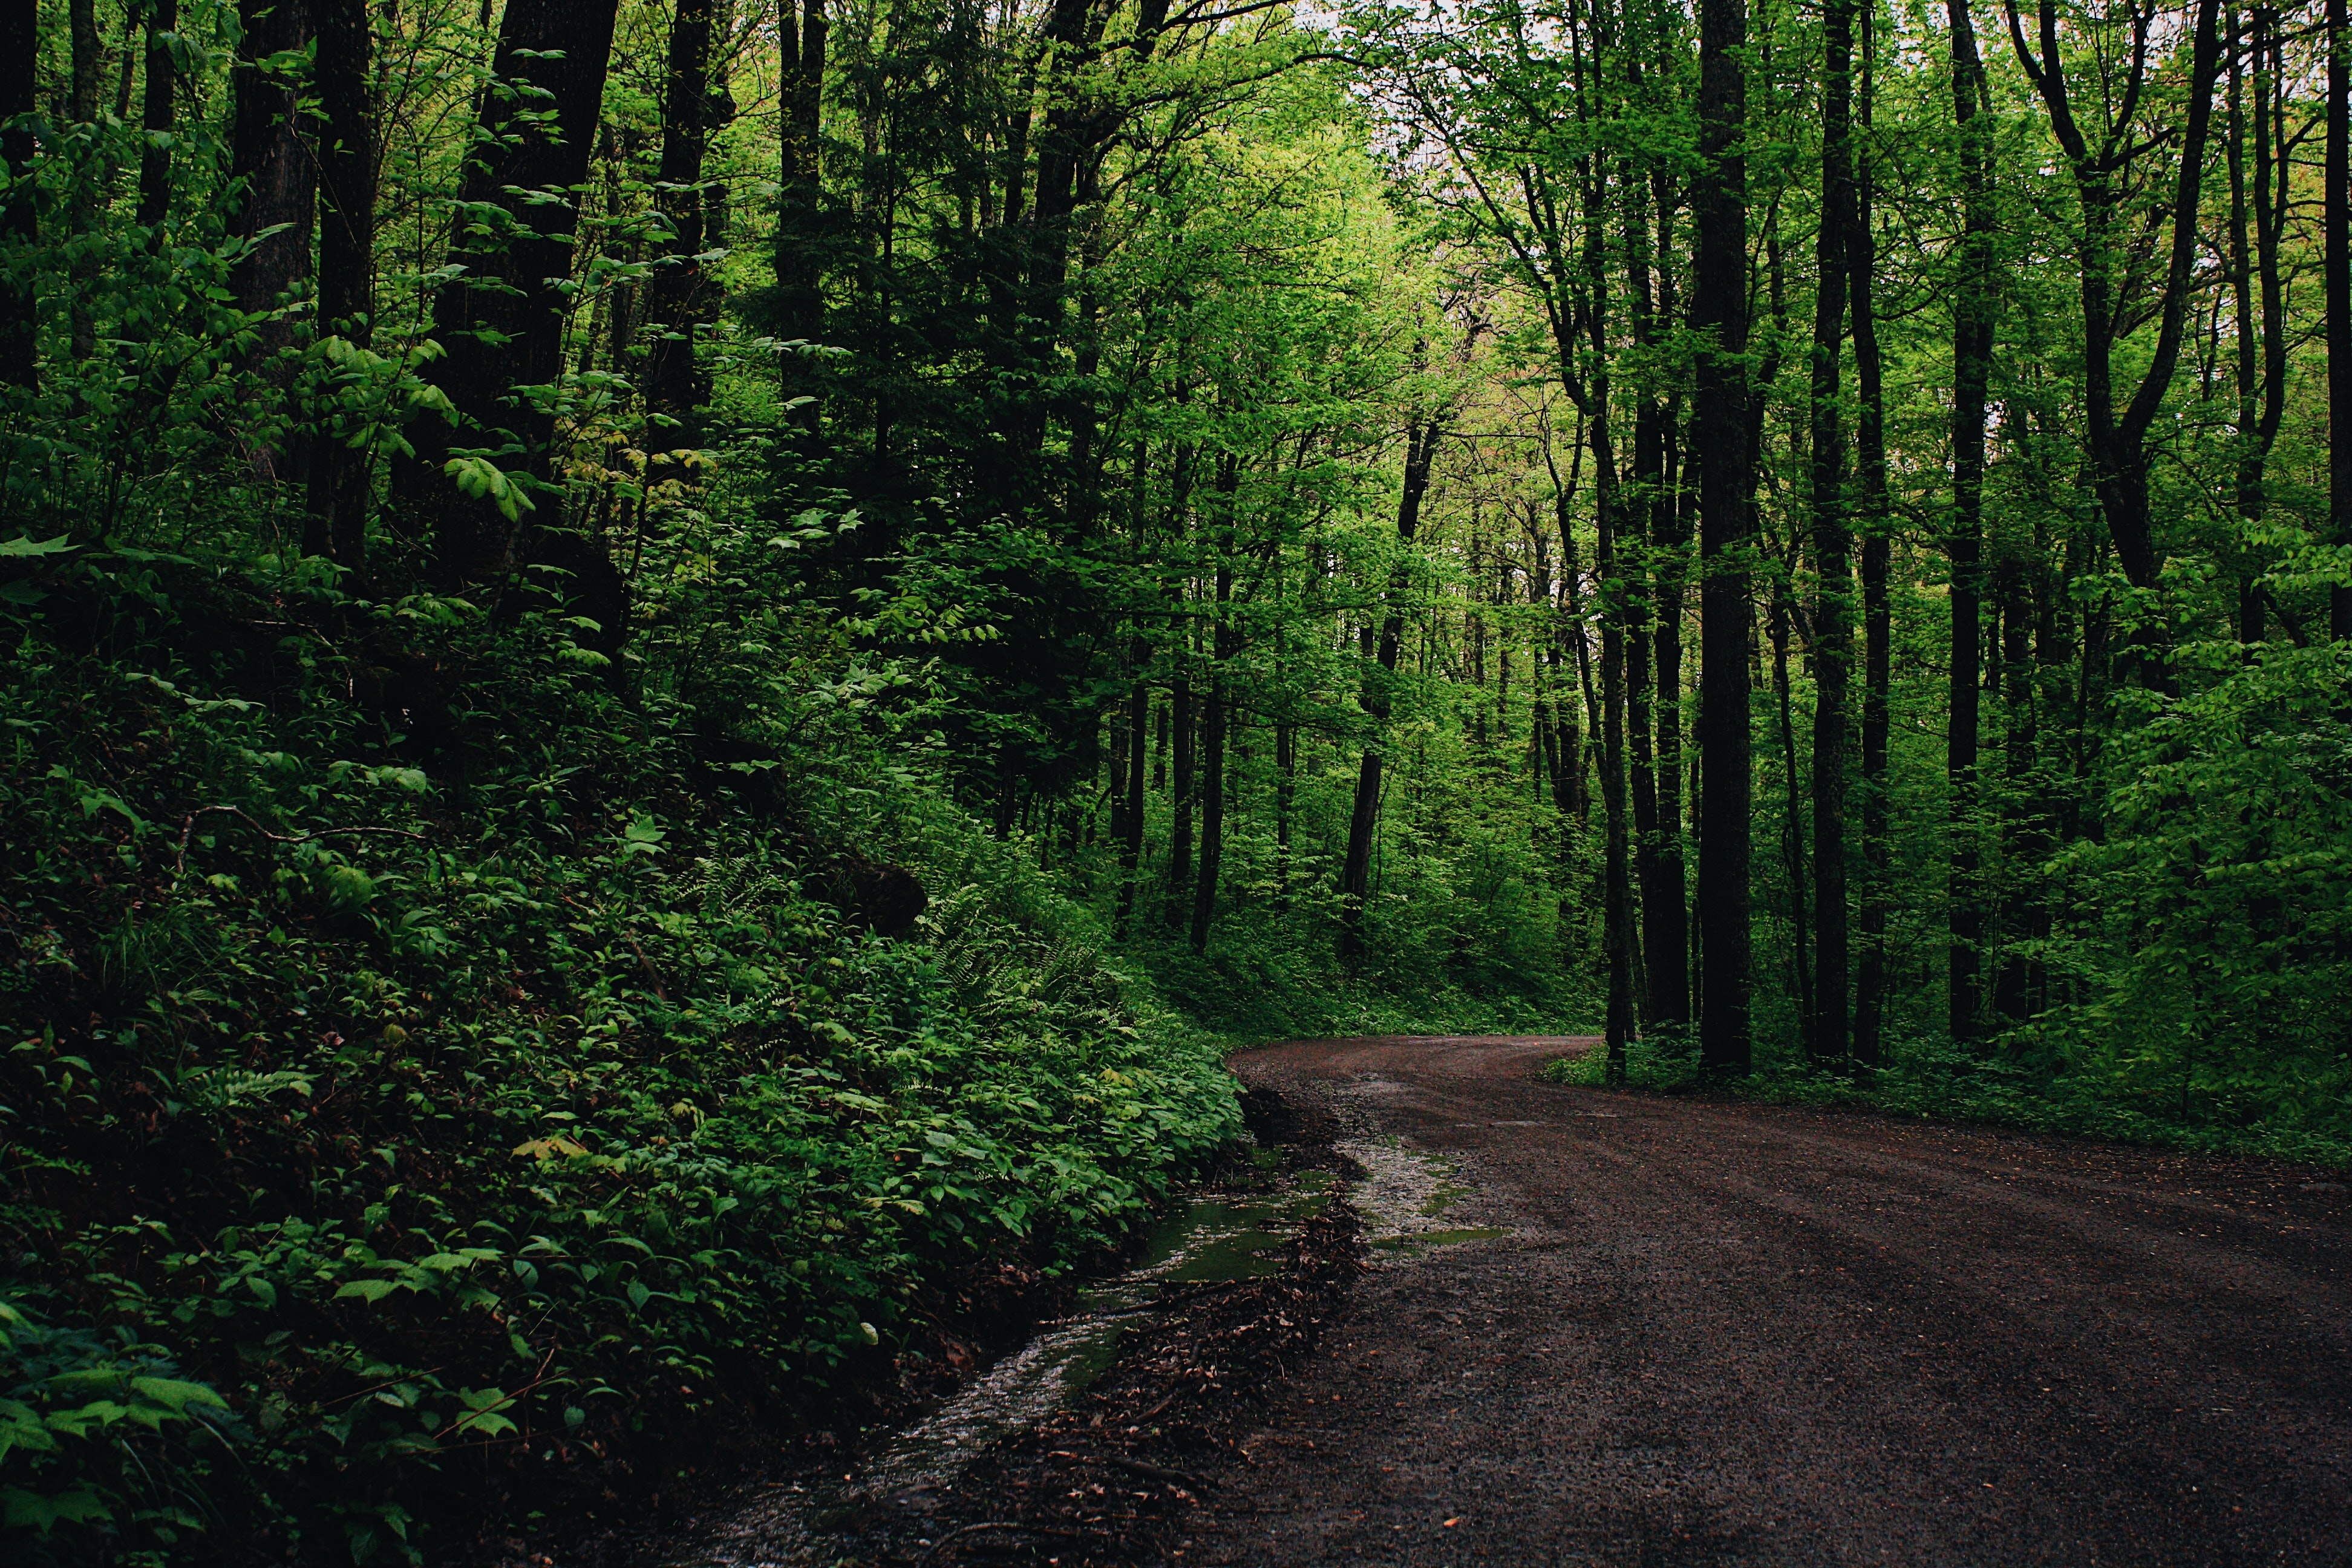
tree, forest, natural landscape, natural environment, green, nature, old growth forest, tropical and subtropical coniferous forests, spruce fir forest, vegetation, woodland, biome, nature reserve, Northern hardwood forest, road, temperate coniferous forest, temperate broadleaf and mixed forest, leaf, woody plant, plant, wilderness, path, valdivian temperate rain forest, dirt road, jungle, trail, grass, infrastructure, thoroughfare, grove, sunlight, deciduous, wood, terrestrial plant, rainforest, branch, landscape, redwood, national park, trunk, state park, road surface, evergreen, pine family